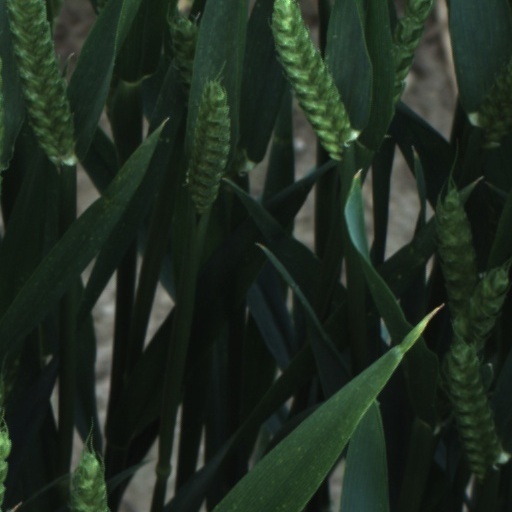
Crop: wheat